Found Alive (film)

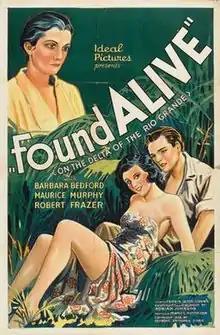

Found Alive is a 1933 American pre-Code drama film directed by Charles Hutchison,starring Barbara Bedford, Maurice Murphy and Robert Frazer.